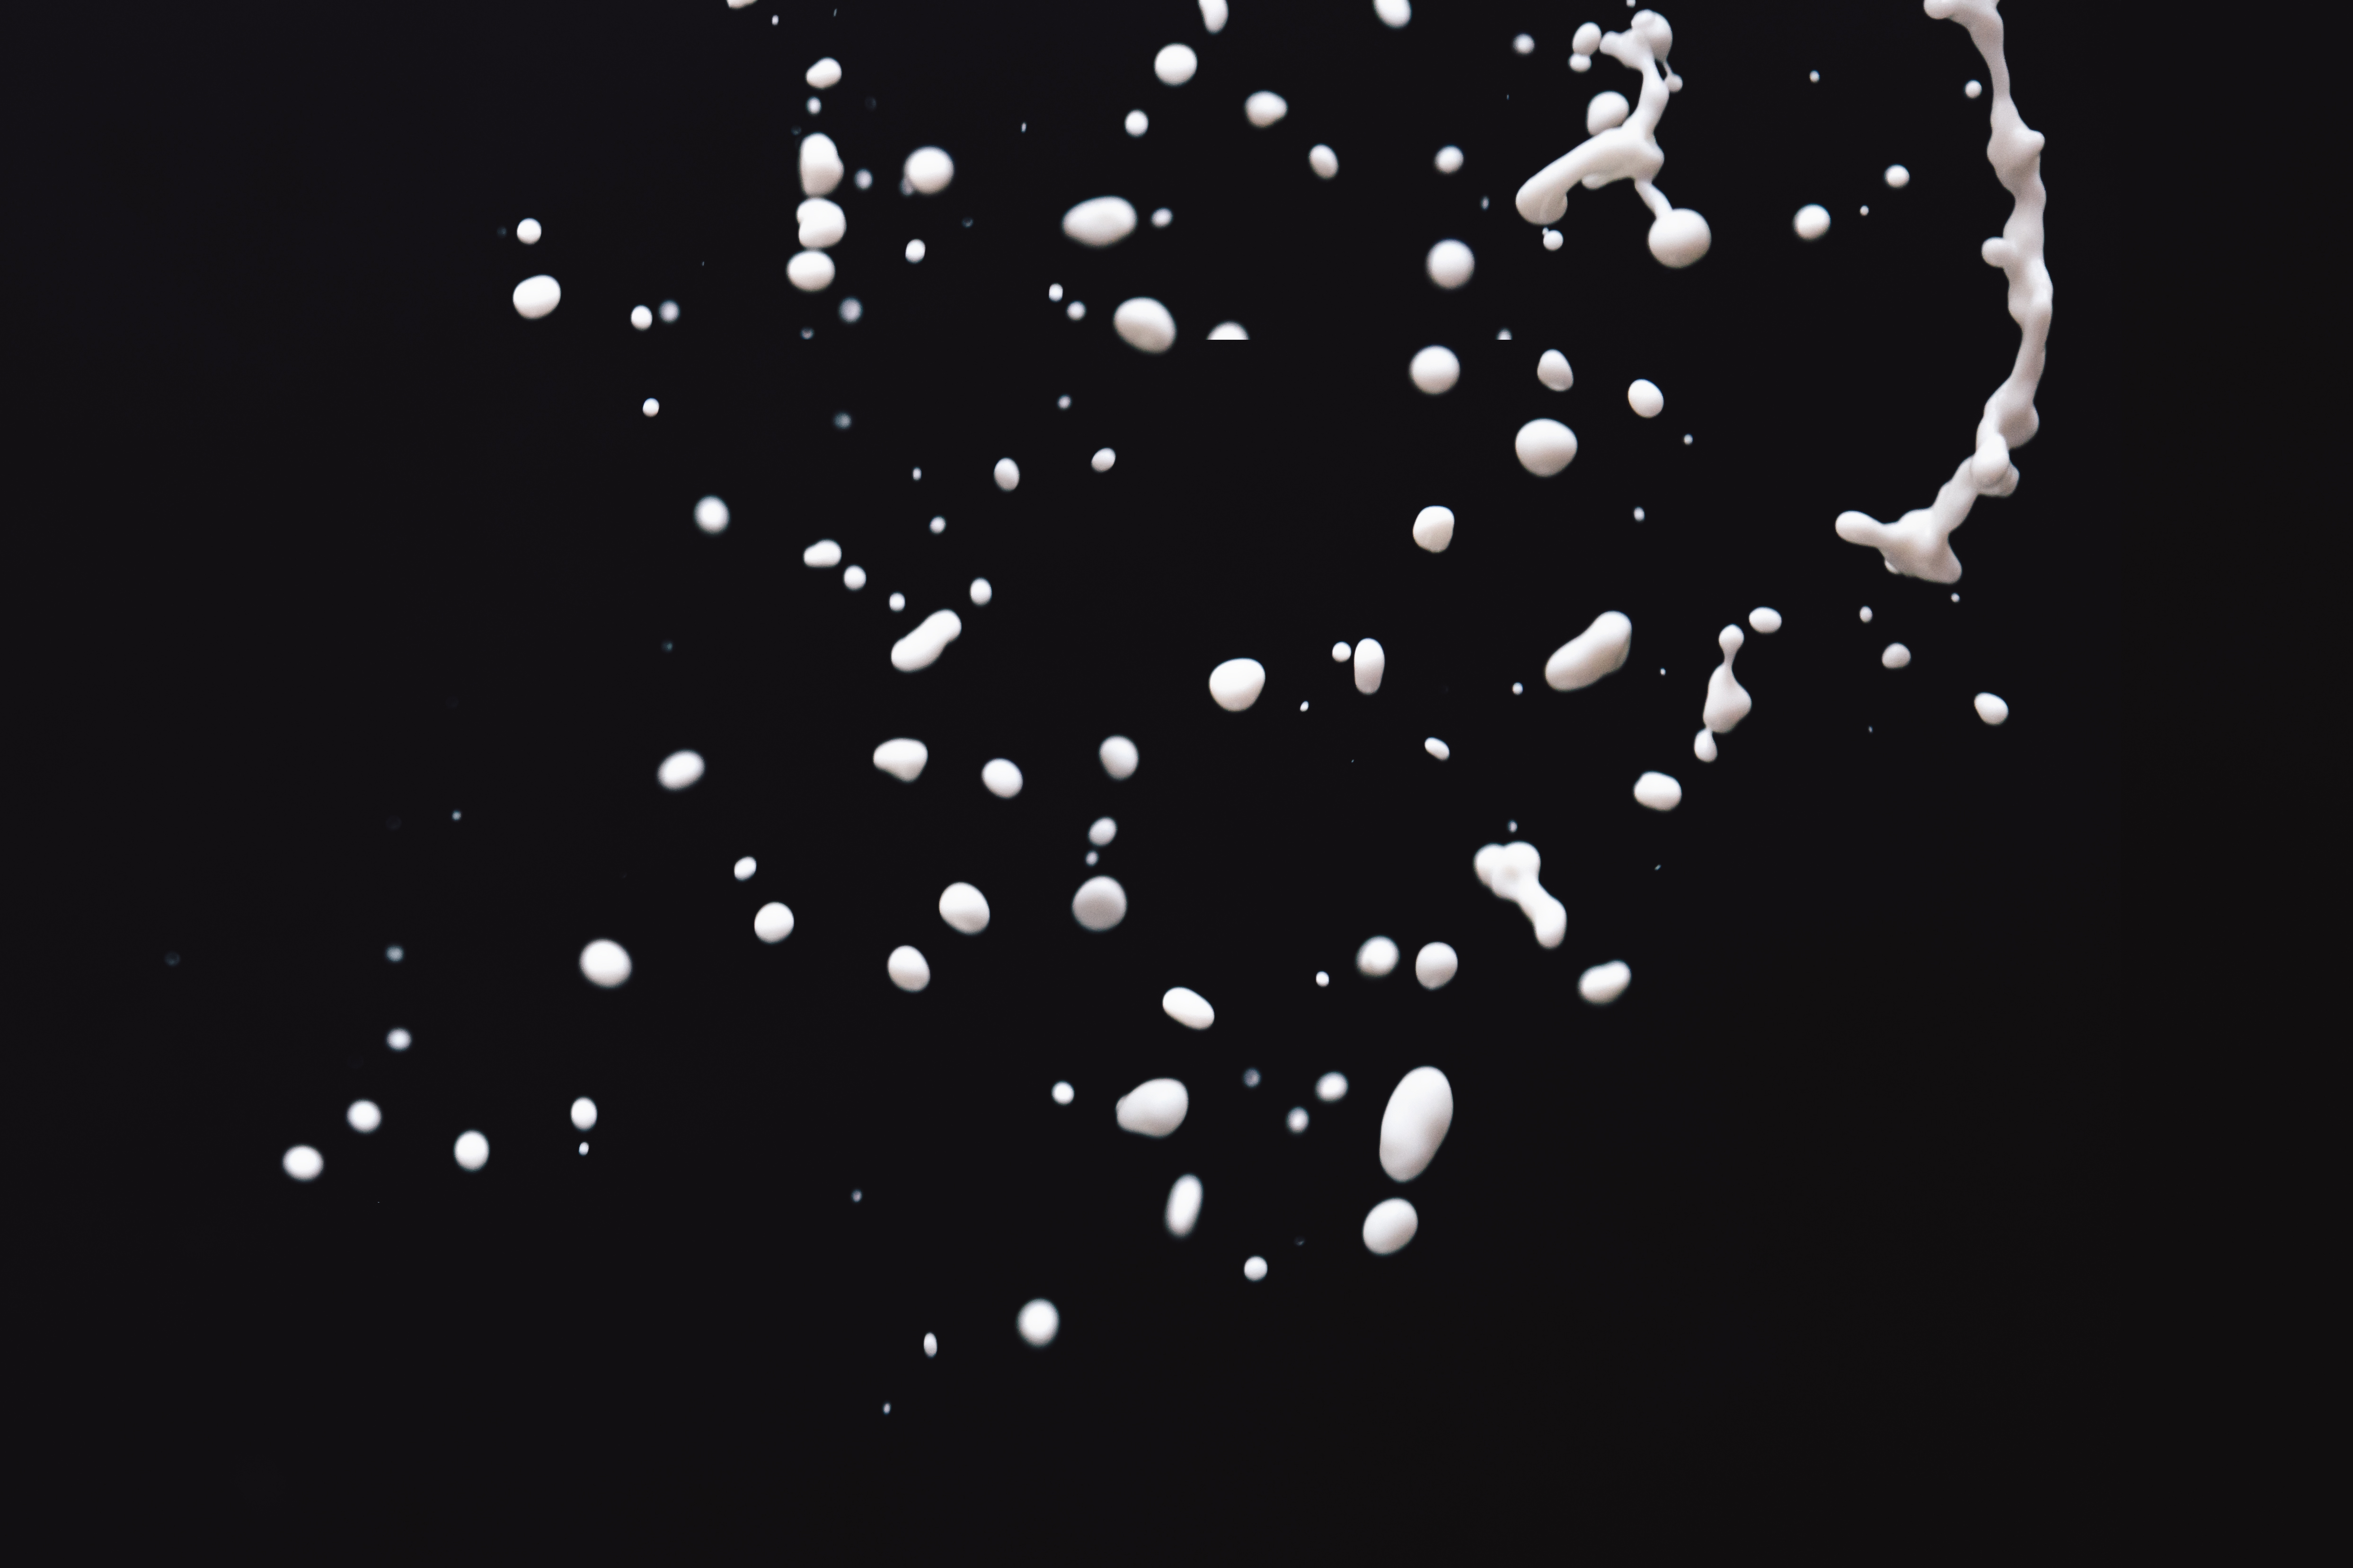
black and white, dark, motion, line, floating, milk, circle, falling, font, drops